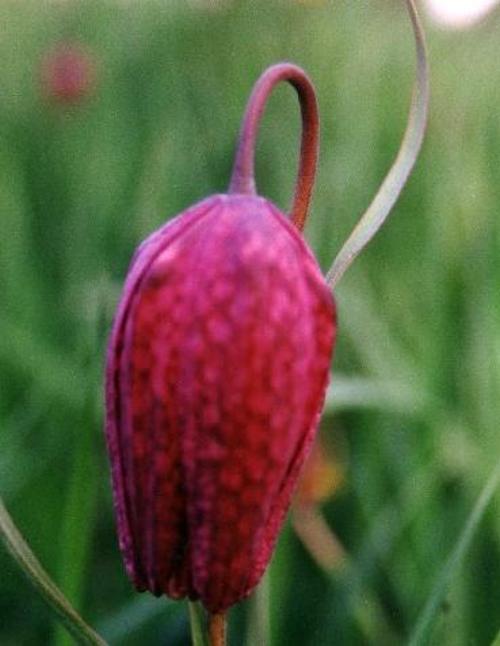
Flower: Fritillary